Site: brandenburg
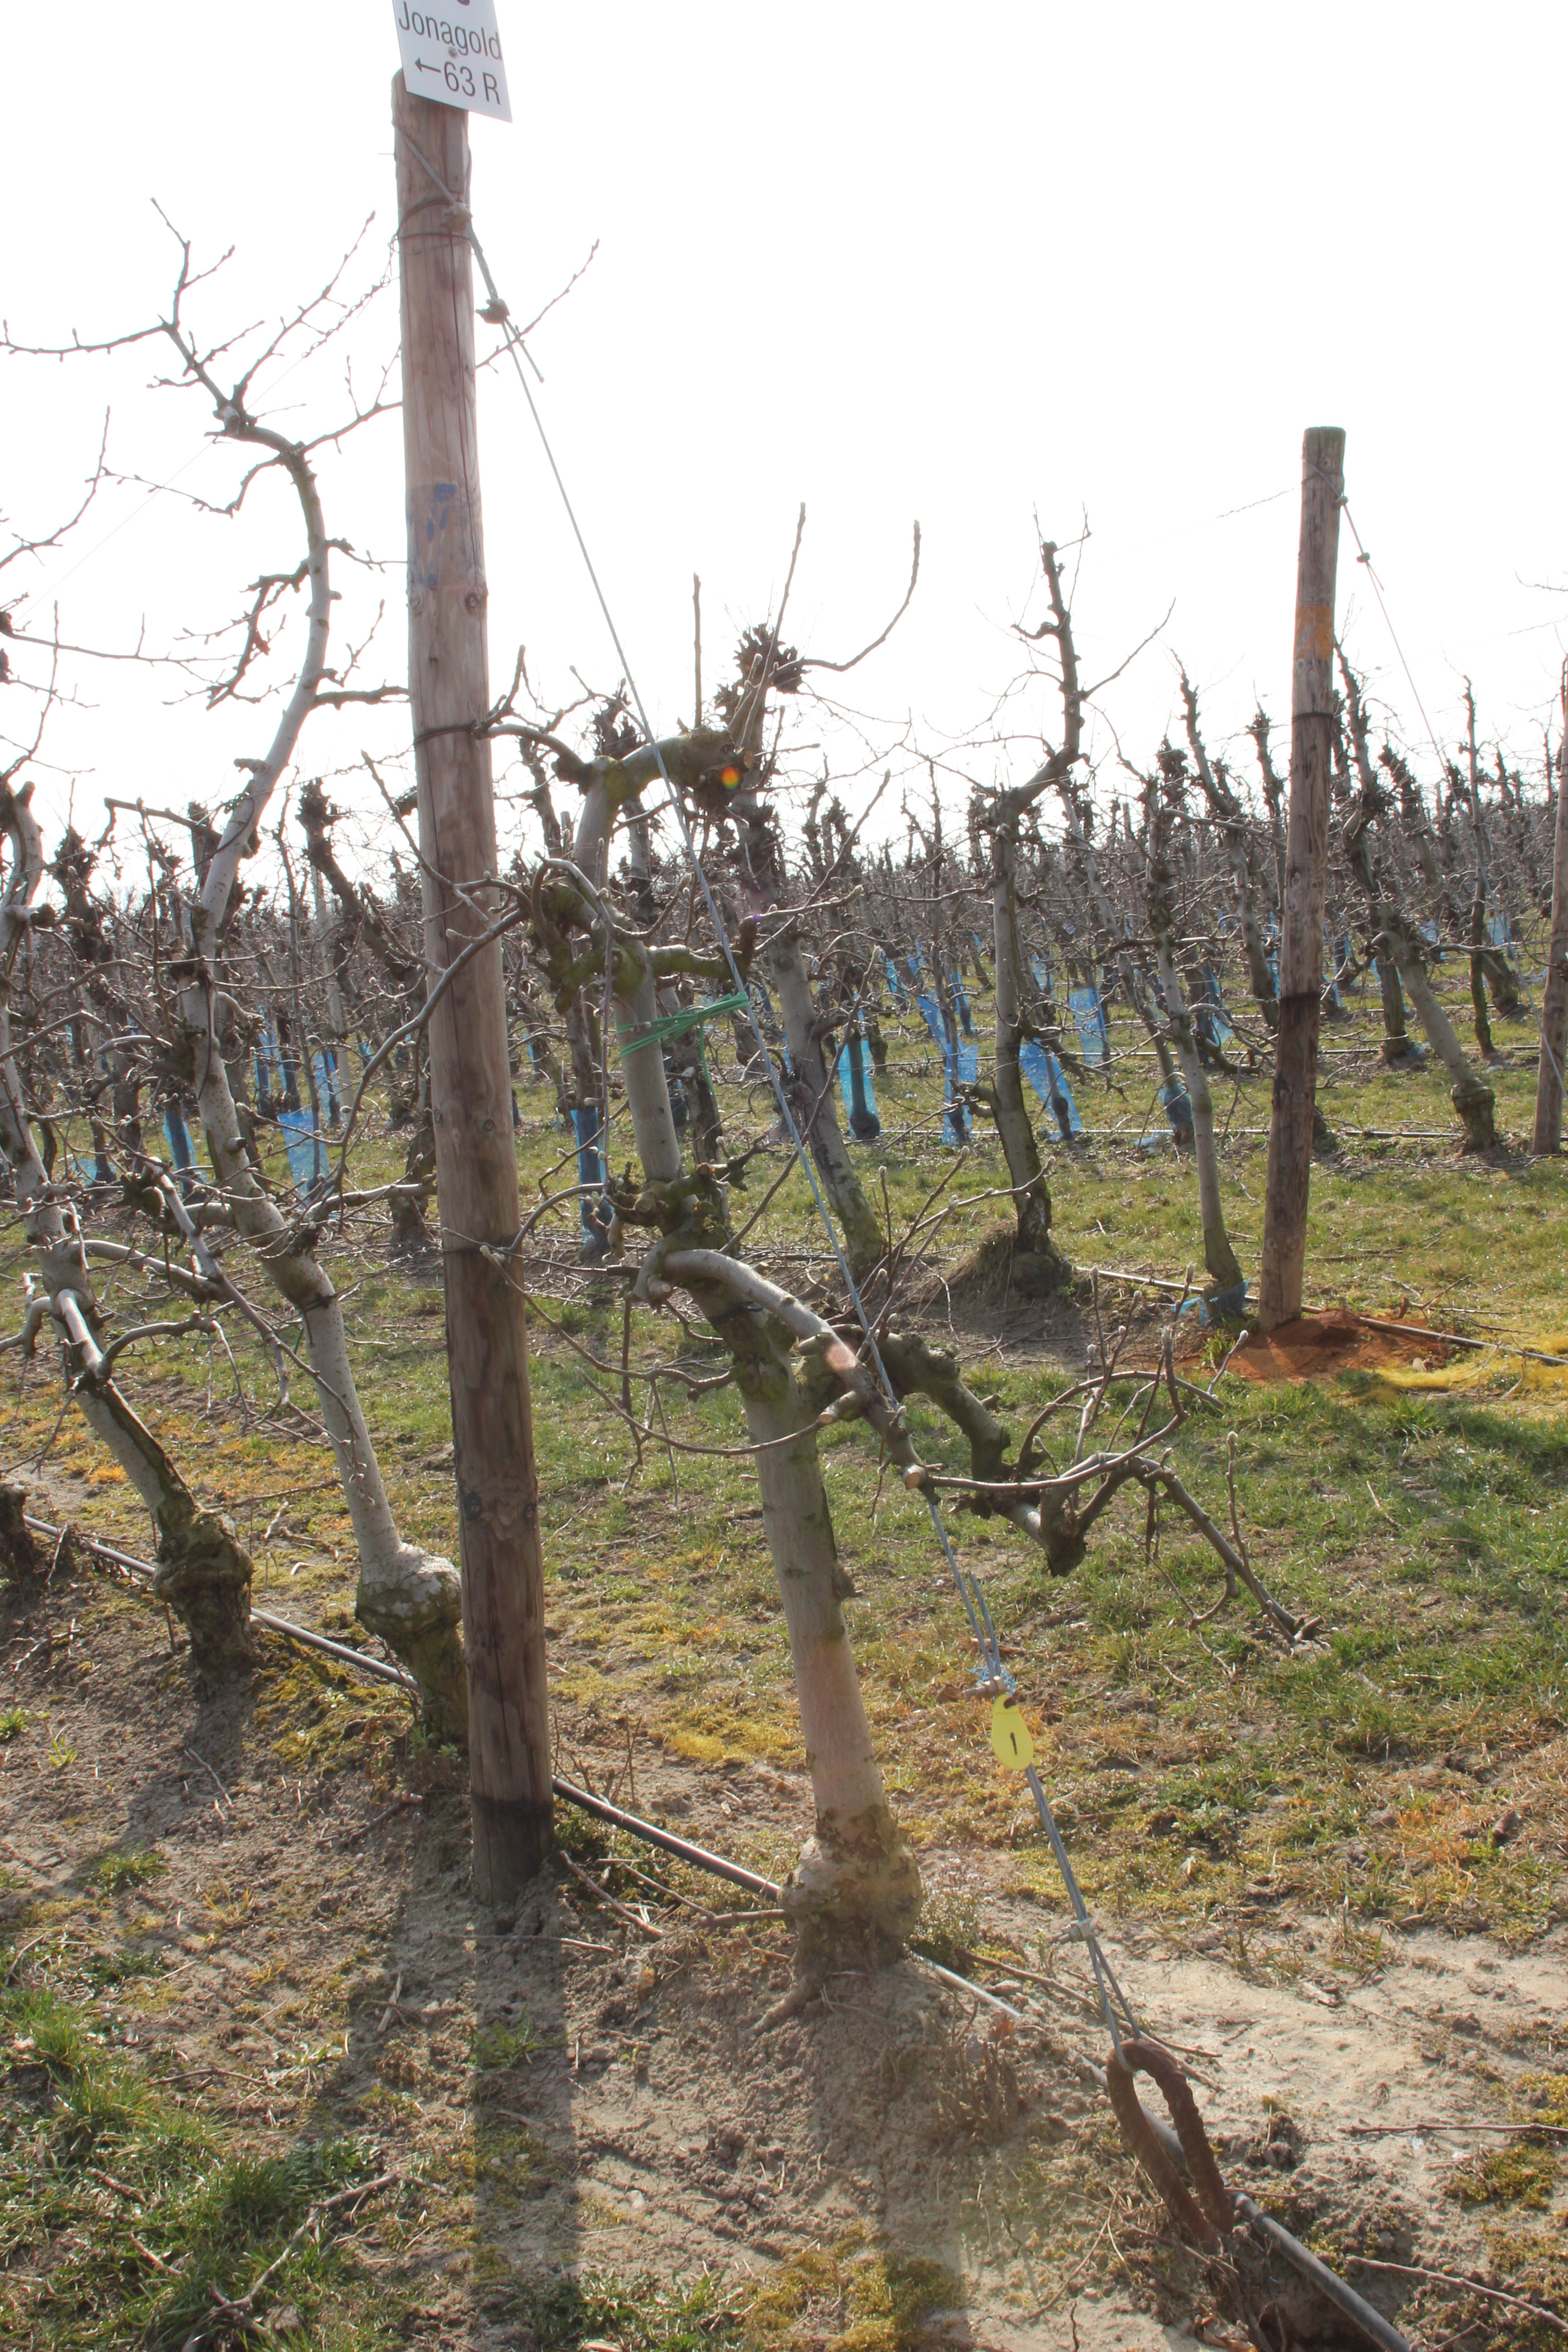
Growth stage (BBCH 03): Bud development